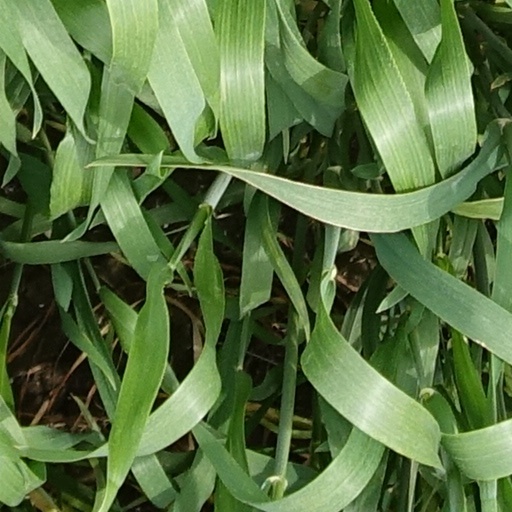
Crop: wheat